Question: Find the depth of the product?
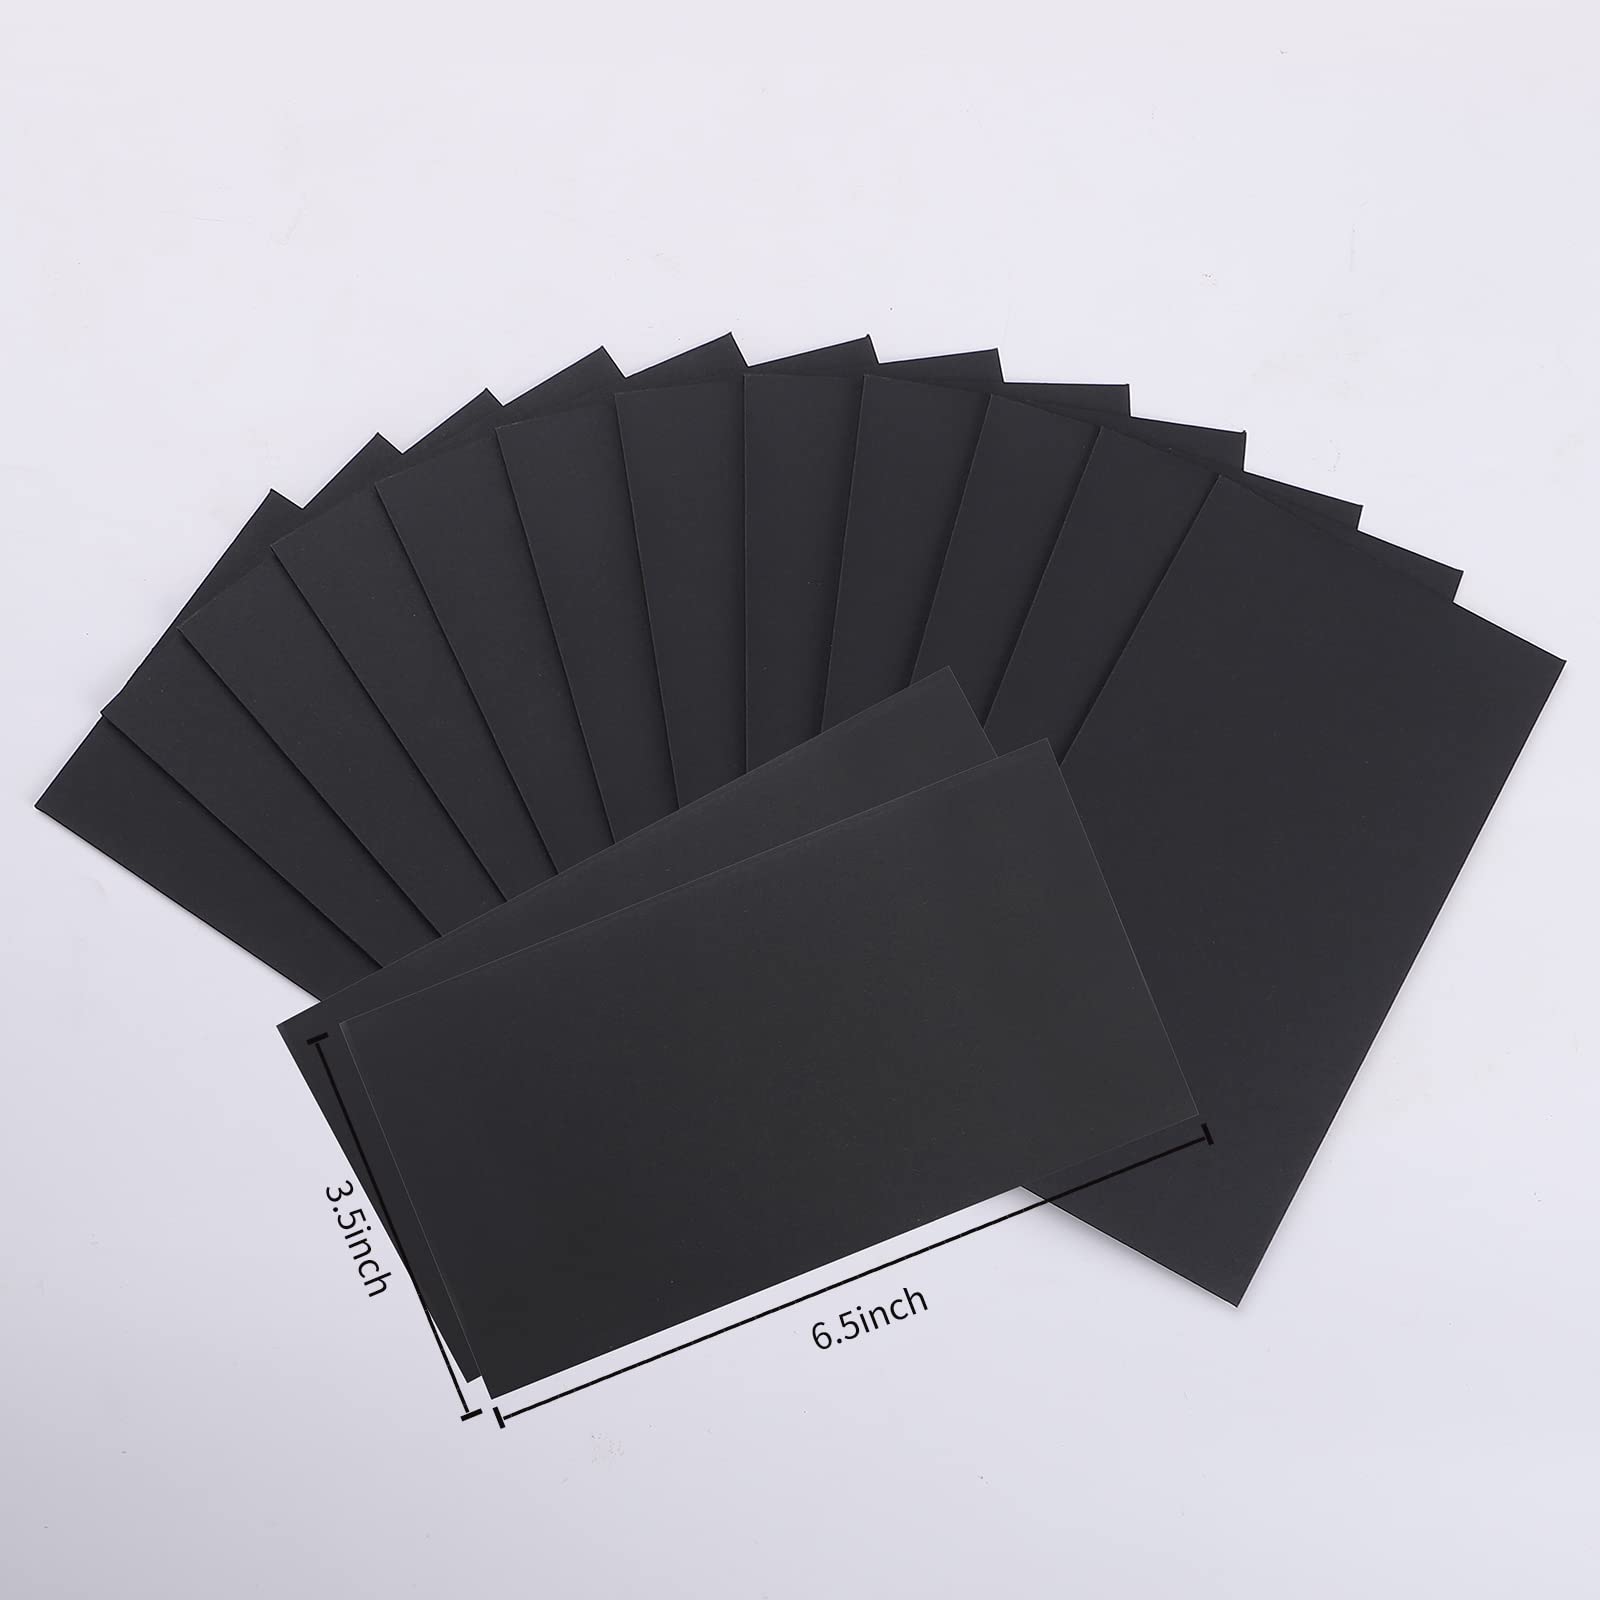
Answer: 6.5 inch